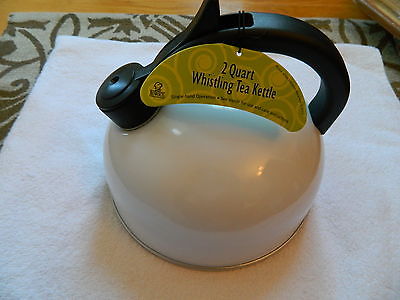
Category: kettle